Alexandros Alexandrakis

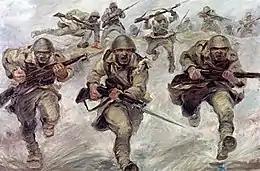
Painting depicting Greek soldiers on bayonet charge.

Alexandros Alexandrakis (Greek: Αλέξανδρος Αλεξανδράκης; 1913 in Athens – 1968 in Athens) was a Greek painter, who became widely known from his particularly dynamic depictions of the Greco-Italian War.